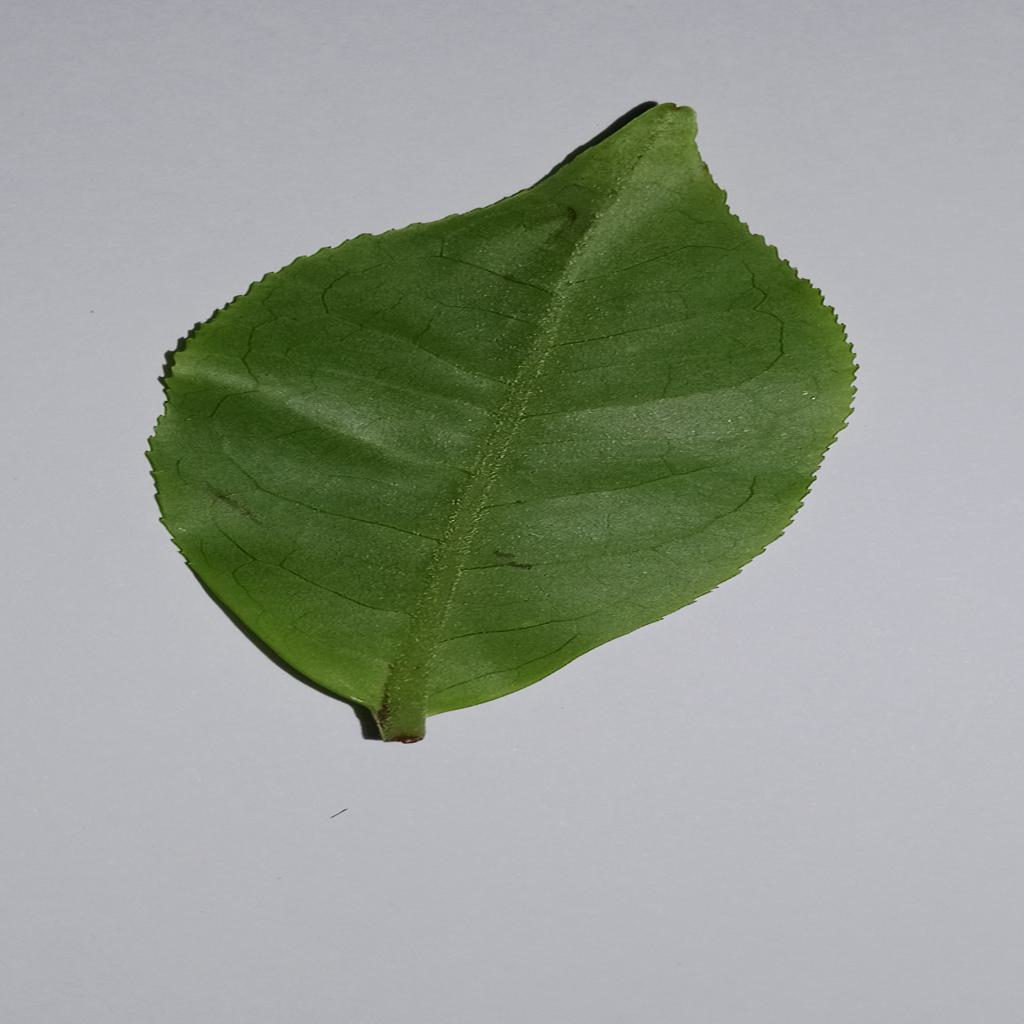
Label: Healthy